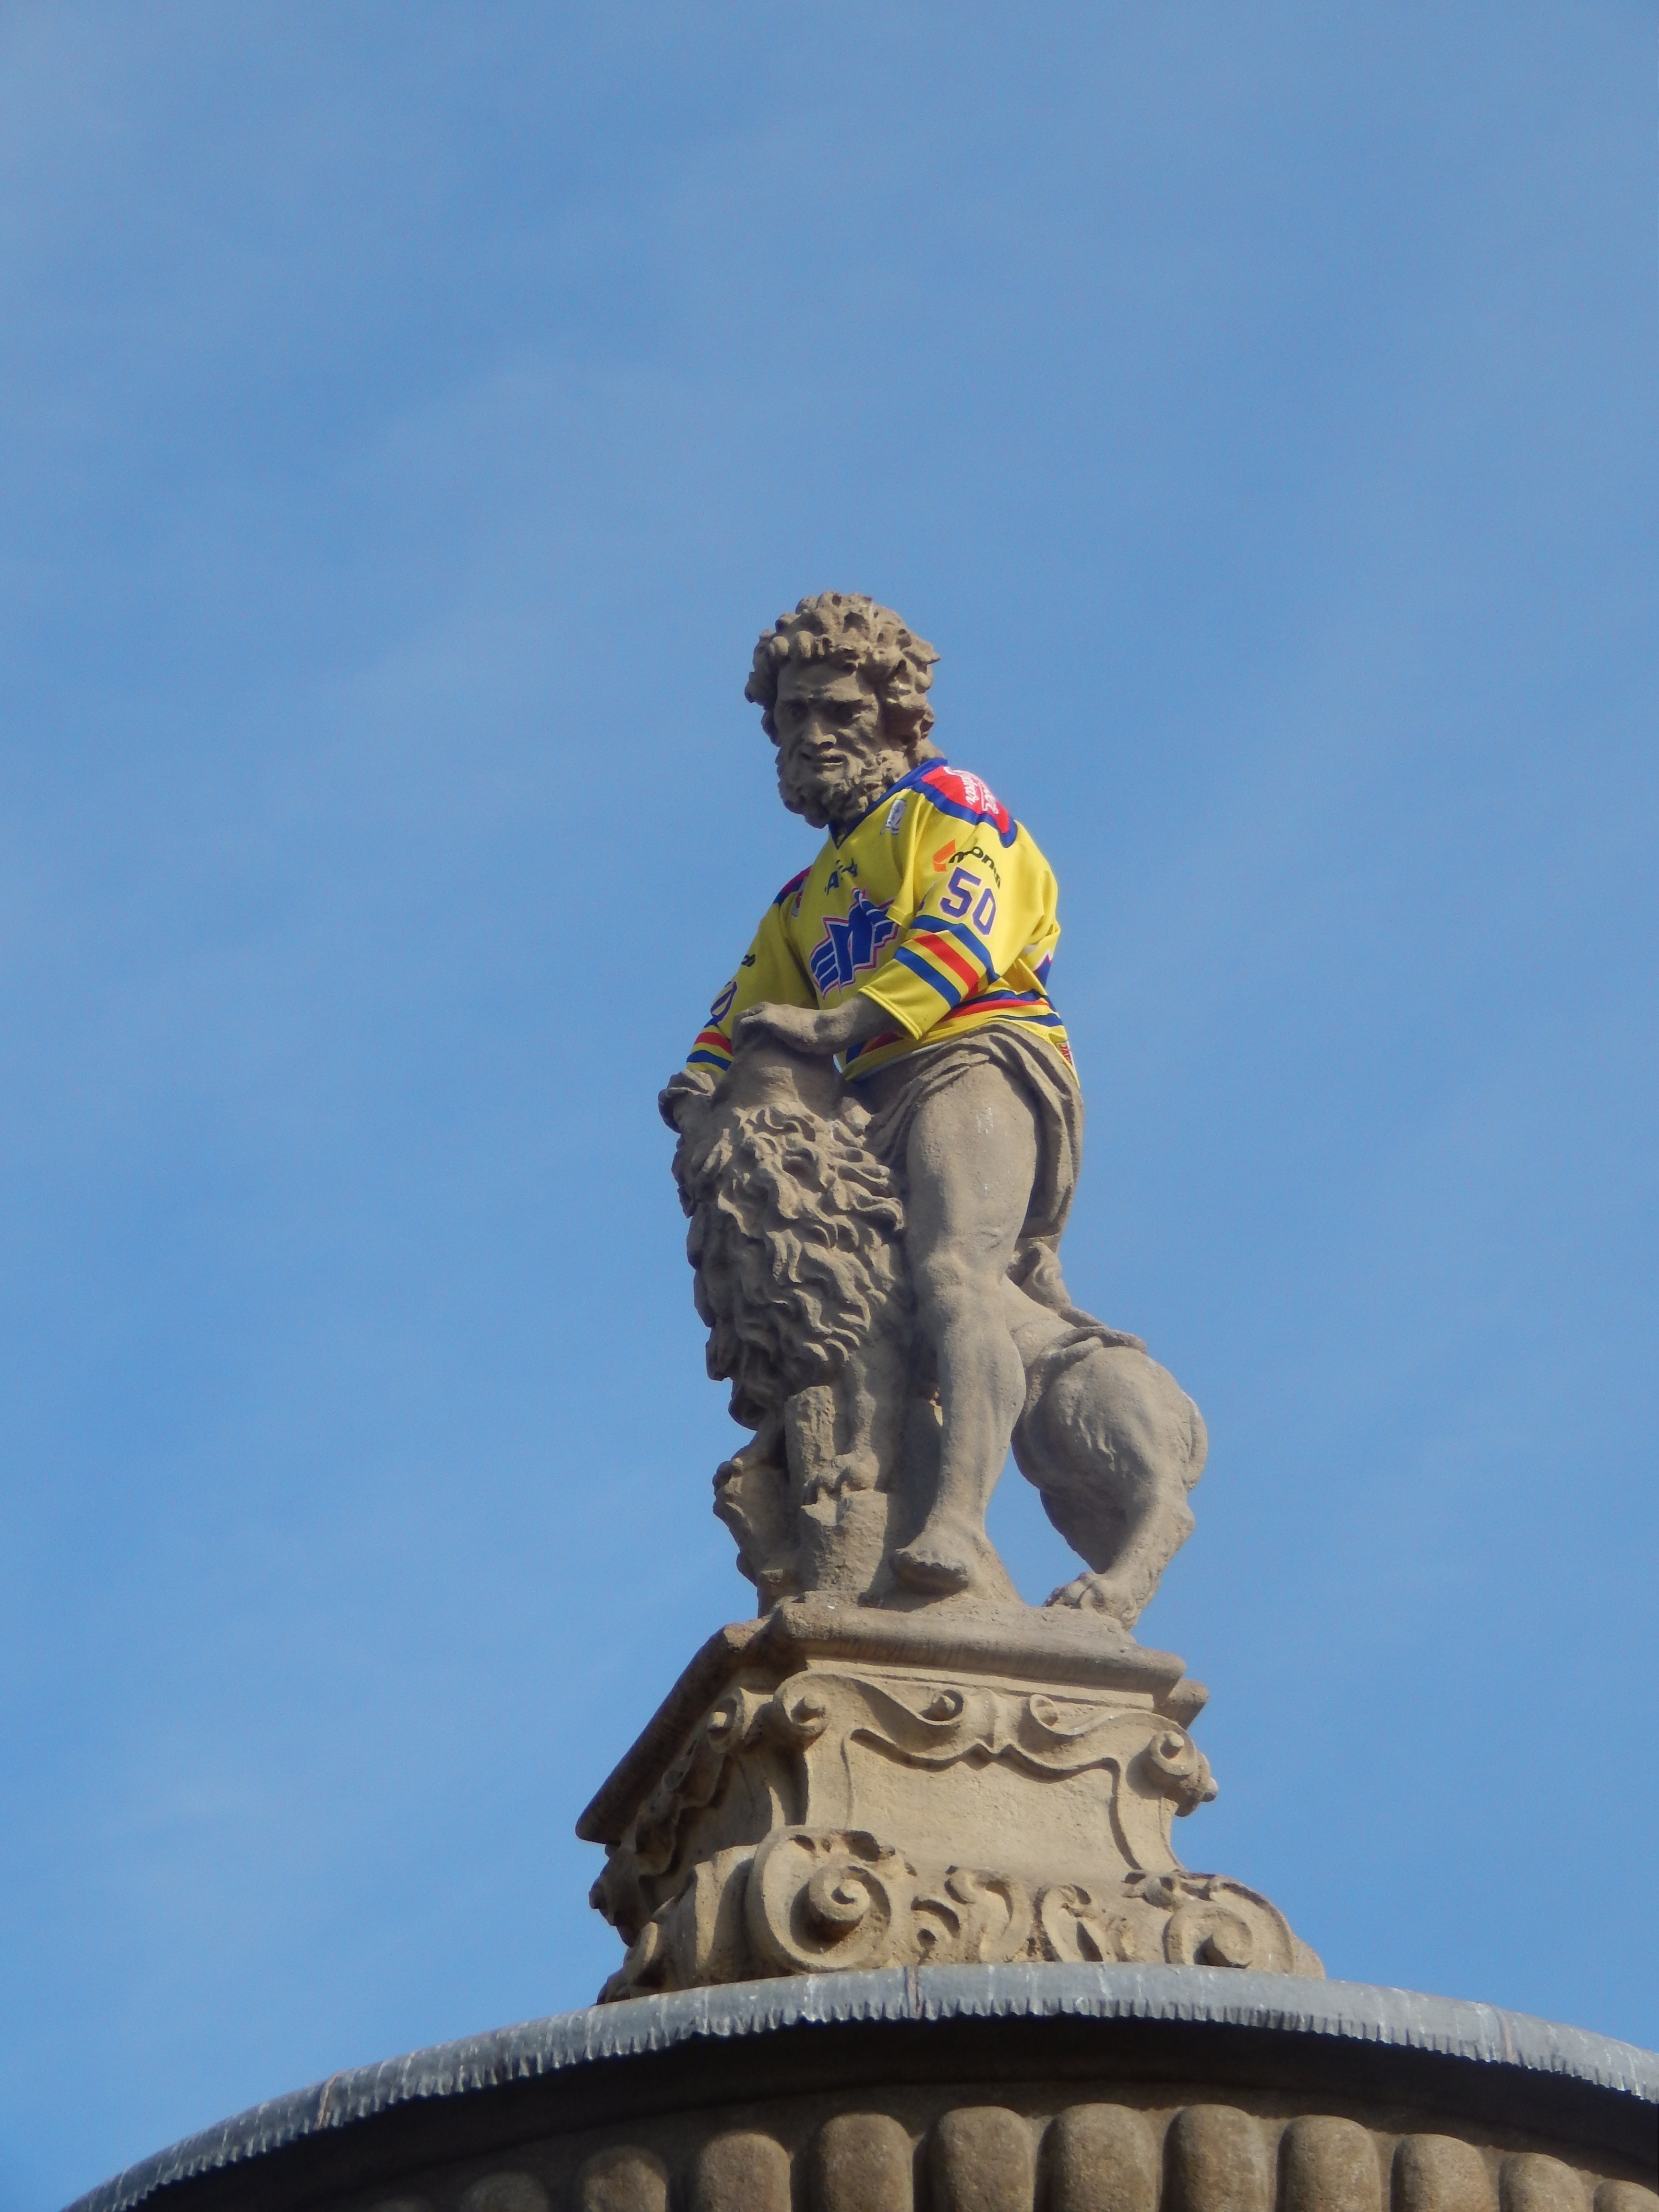
monument, statue, sculpture, fountain, czech, bud jovice